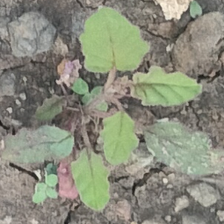
Weed species: Punarnava _(Boerhaavia diffusa)